Heinrich Schüchtermann

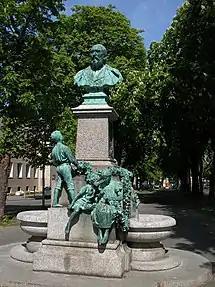
The Schüchtermann Monument in Dortmund; by Gerhard Janensch

He initially worked as an independent watchmaker. In 1870, together with an engineer named Carl Joseph Kremer (a distant relative), he founded a mechanical engineering company that became a major supplier for the mining industry in the Ruhr Valley. He produced a wide variety of products, including steam engines, coking machines, processing machines for briquette factories, filters, turbines, pumps and fans. In 1872, together with , a timber wholesaler, and several other partners, he acquired a failing salt producer in Bad Rothenfelde and created the "Rothenfelder Saline AG"; serving on its Board of Supervisors until his death.